Andy Russell (singer)

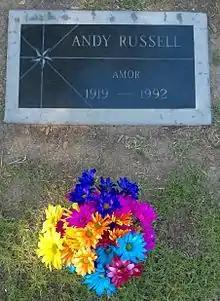
Russell's gravestone

Russell realized at this point that he was popular in Mexico, so he made Mexico City his home base, while he performed for his fans. The idea of being a Mexican singer was intriguing to him.